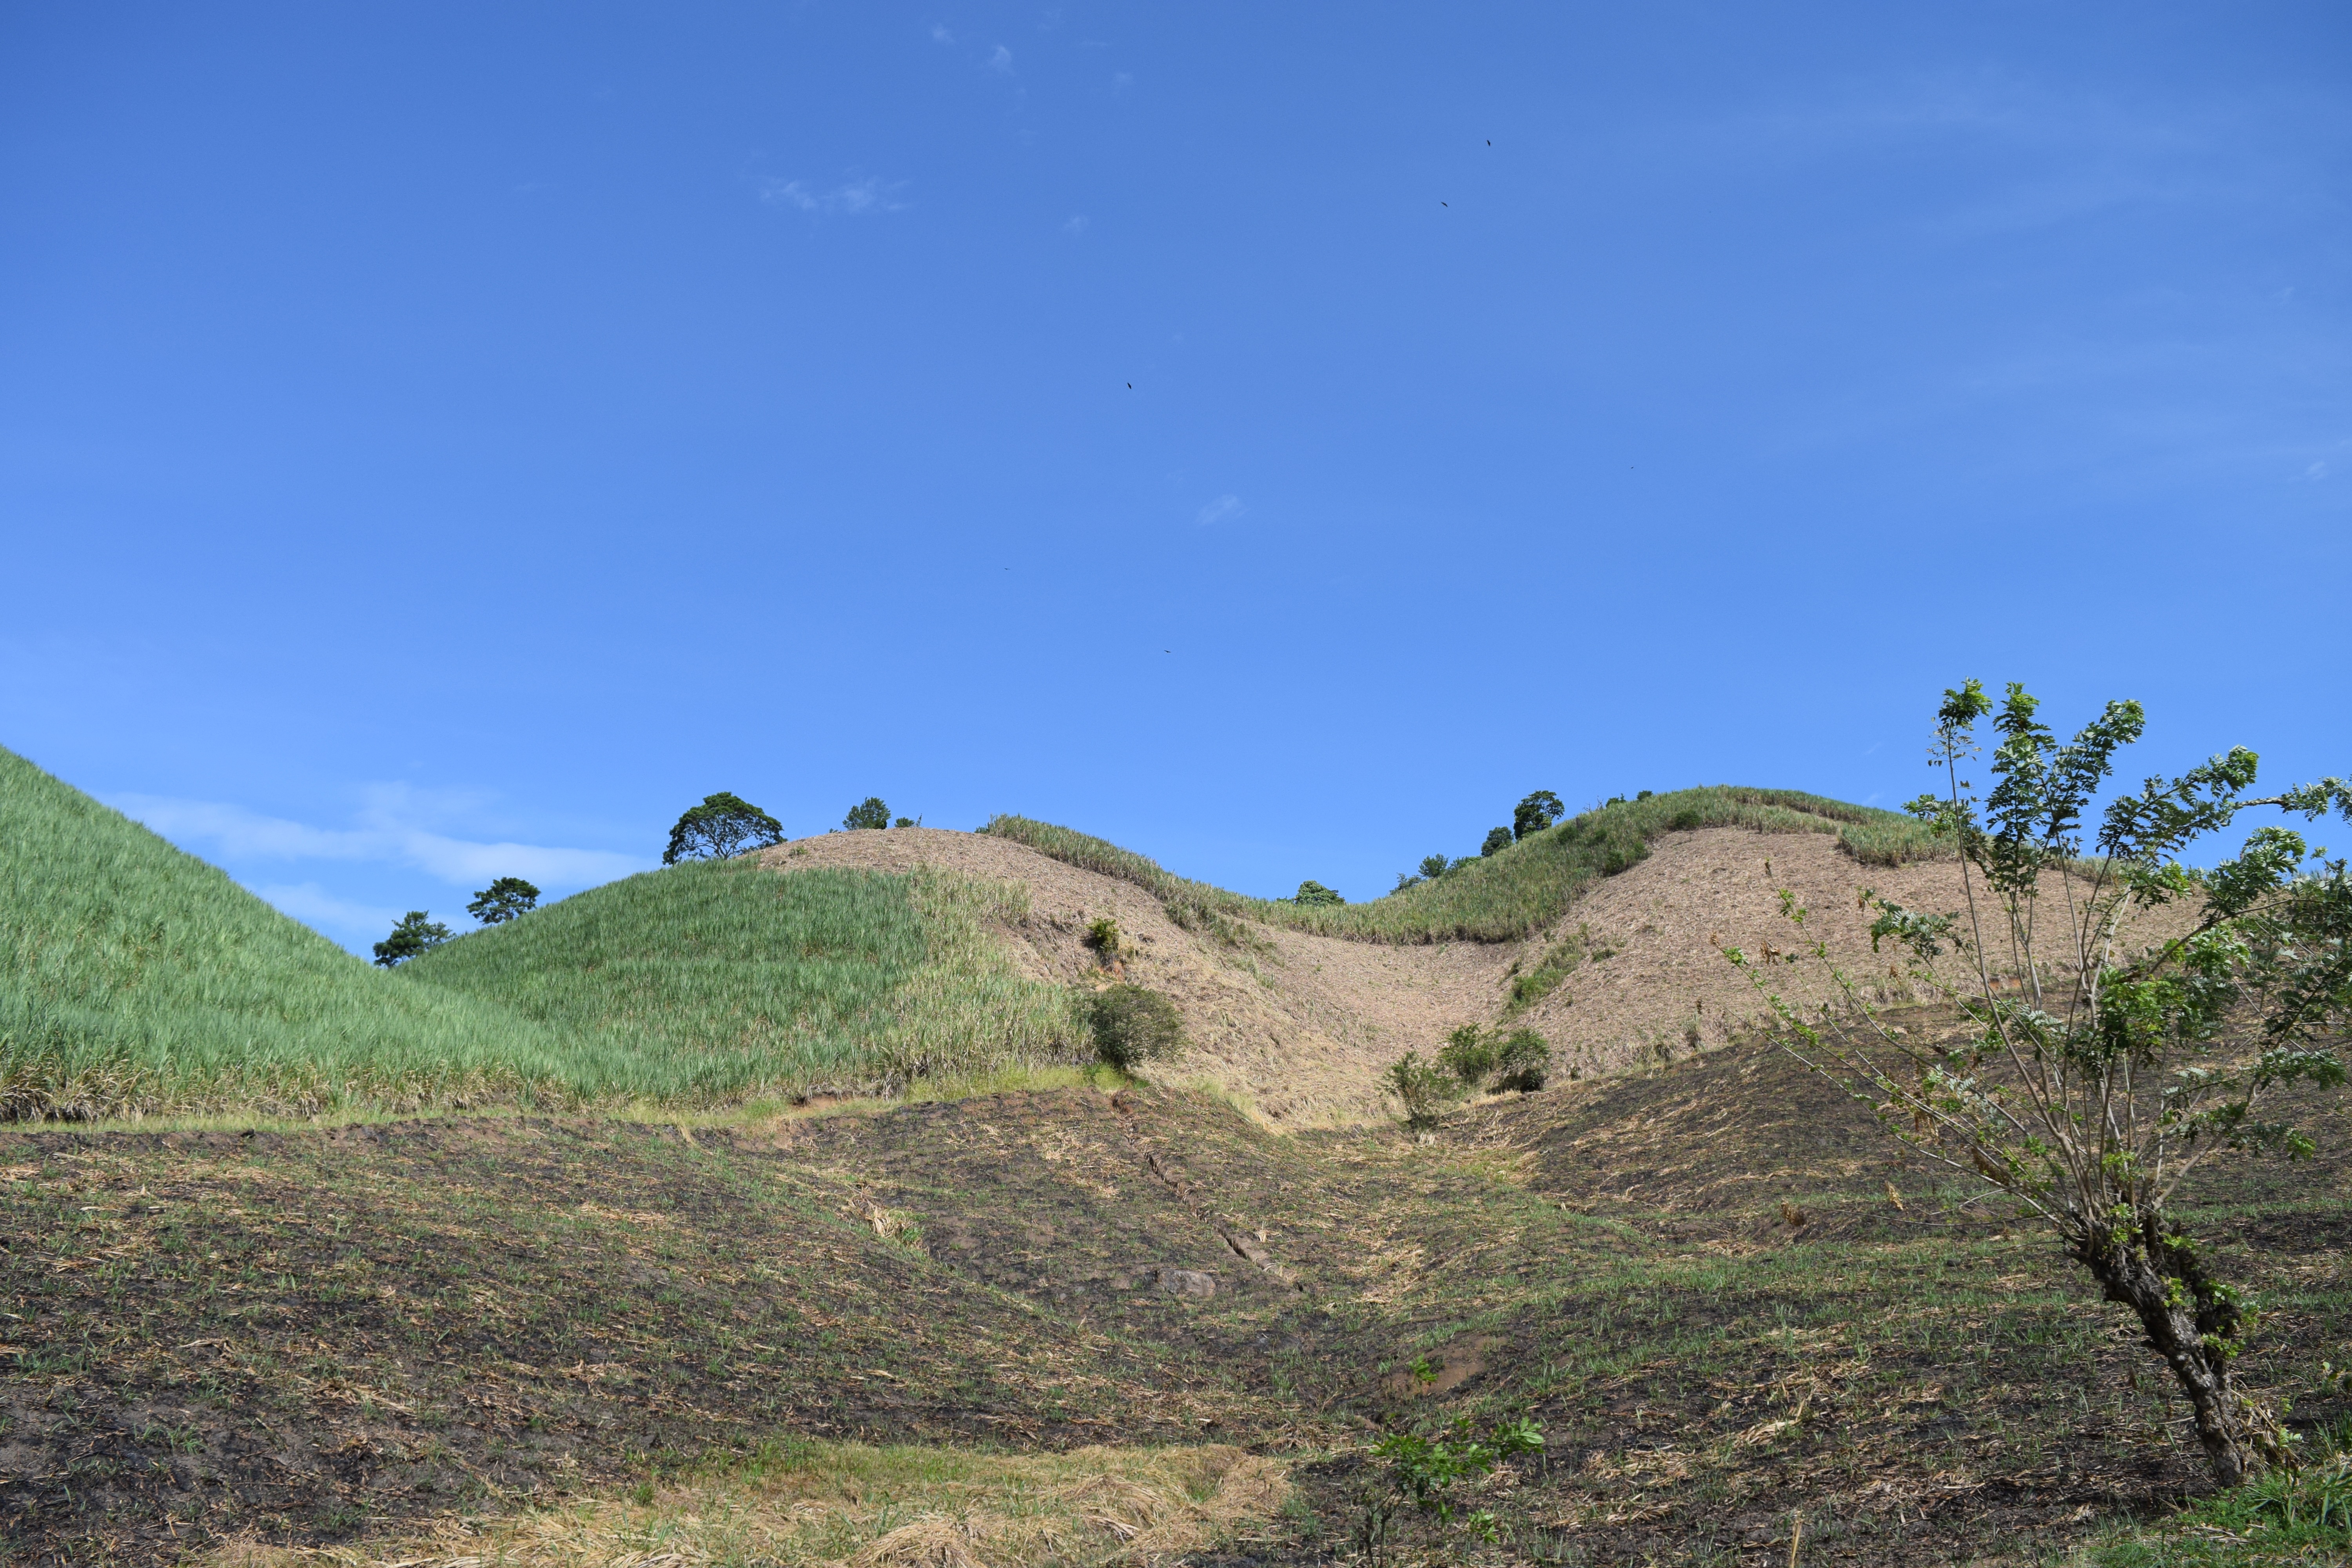
landscape, nature, grass, wilderness, mountain, meadow, prairie, hill, valley, mountain range, cliff, natural, terrain, ridge, mountains, grassland, badlands, plateau, high mountains, ecosystem, colombia, landform, risaralda, natural environment, geographical feature, mountainous landforms